Gerhard Armauer Hansen

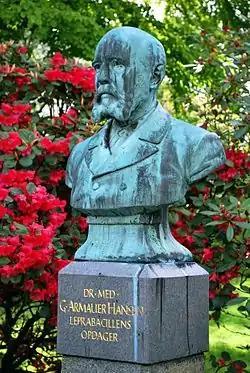
Bust of Dr. Armauer Hansen, Botanical garden, University of Bergen, Norway

Gerhard Henrik Armauer Hansen (29 July 1841 – 12 February 1912) was a Norwegian physician, remembered for his identification of the bacterium "Mycobacterium leprae" in 1873 as the etiologic agent of leprosy. His distinguished work was recognized at the International Leprosy Congress held at Bergen in 1909.